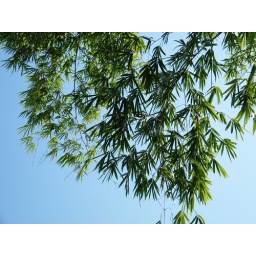
bamboo against the blue sky